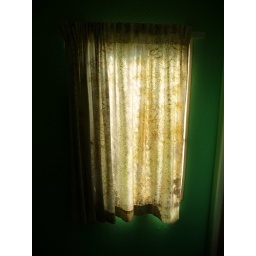
she came in through the bathroom window